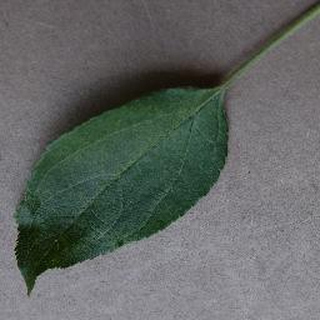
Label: healthy_apple